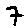
Label: 7